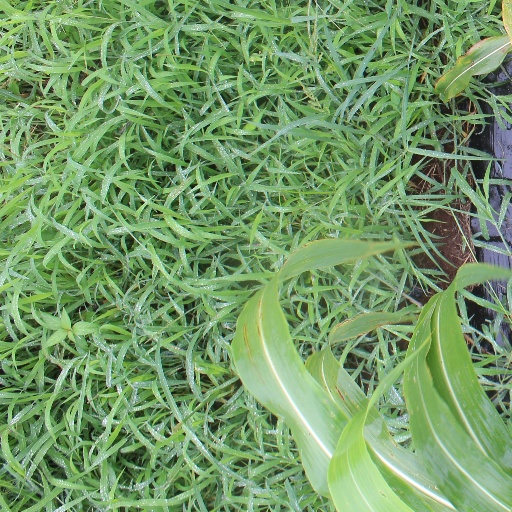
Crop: sorghum